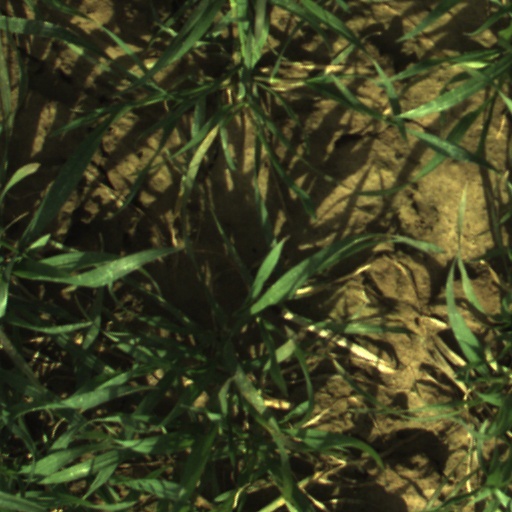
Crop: wheat